Krauchthal

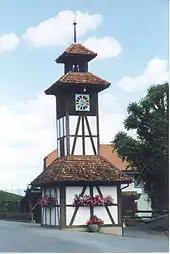
The "Lindenzytli" with a bell, that was part of the former Cluniac Priory of Hettiswil

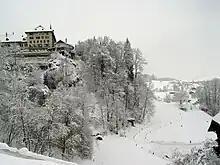
Thorberg prison in winter

Krauchthal was first mentioned around 1108-22 as "Crouchtal" and around 1181-82 as "Crochtal". Hettiswil village was first mentioned in 1107 as "Otthonis villare" and in 1281 it was "Ettiswile".